Parks in Okara

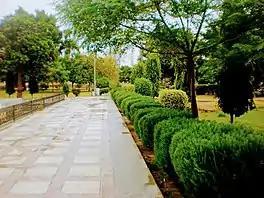
Safdar Shaheed Park (Company Bagh)

Safdar Shaheed Park, commonly known as Company Bagh, is the largest and most prominent park in Okara. It is located on Tehsil Road, Okara. Originally established before the partition of the subcontinent, the park was known as Company Bagh until 1988, when it was renamed Safdar Shaheed Park in honour of Captain Safdar Shaheed. The park is managed by the Municipal Corporation of Okara and covers an area of approximately 32,400 square metres.